August 2018 Venezuela earthquake

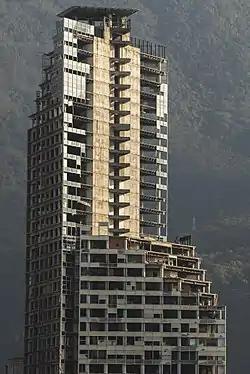
The Centro Financiero Confinanzas, "Tower of David", which was damaged

Bogotá International Airport was briefly closed to check for runway damage.